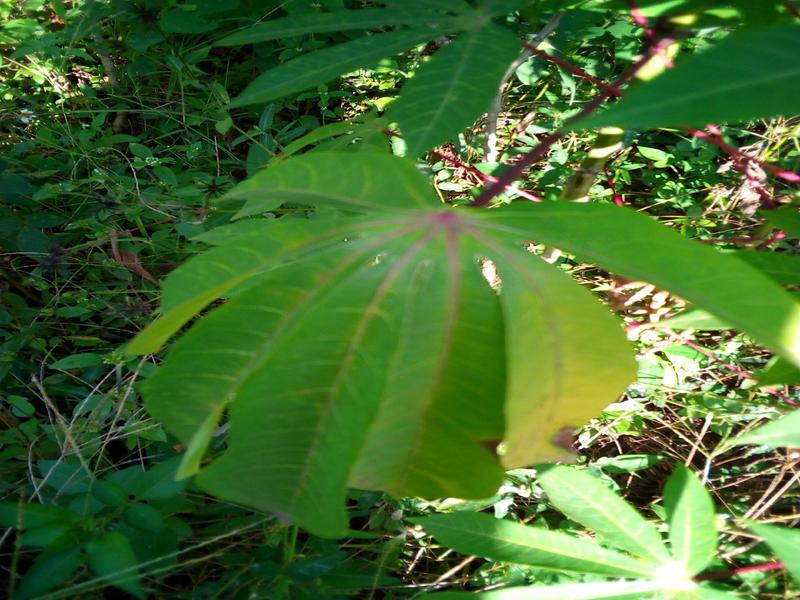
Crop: cassava
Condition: bacterial_blight